Ribeira Palace

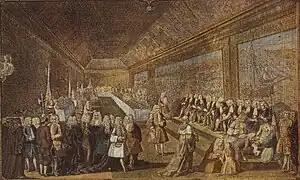
"Washing of the Feet by John V of Portugal", one of the few representations of the interior of the Ribeira Palace (1748)

Another king to improve the palace was John V, who invested great sums – derived from the gold mines in colonial Brazil – to enlarge and embellish the Ribeira Palace. Deciding against building a new palace in the capital from scratch due to both monetary concerns and outcry from the court, King John V turned his attention to the Ribeira Palace. The original manueline chapel was turned into a magnificent baroque church, and the palace gained another wing for the queen, parallel to the previous one, commissioned to the Italian Antonio Cannevari. Later in the century, King Joseph I built a Royal Opera House by the palace, designed by the Italian Giuseppe Bibiena.